Flinders Bay

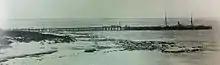
View of Flinders Bay jetty 1899/1902

The name of the Flinders Bay area is tied to the small settlement that had been a whaling and fishing location, as well as the terminus of the Busselton to Flinders Bay branch railway railway line (1920s, closed 1957).